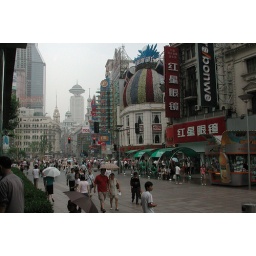
Busy walking street in Shanghai.